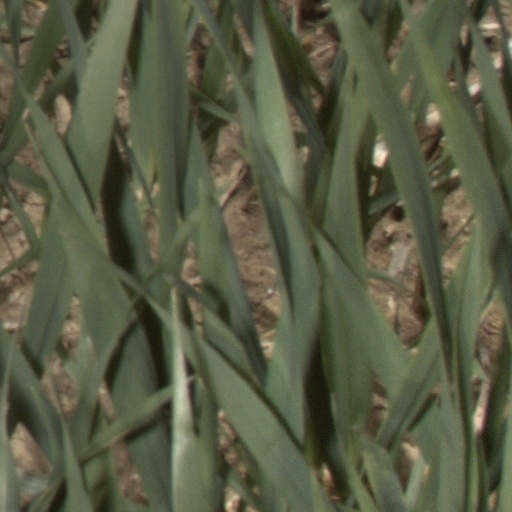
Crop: wheat